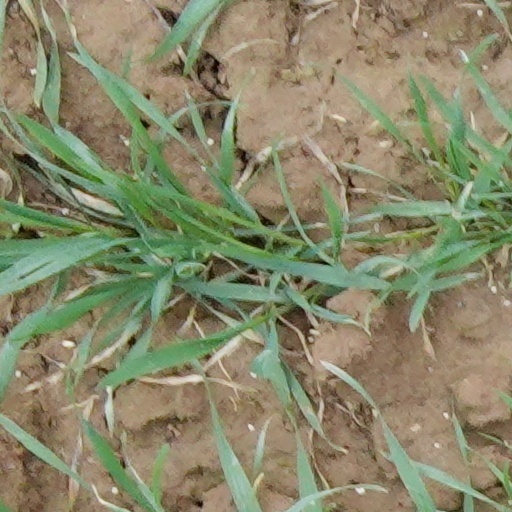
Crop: wheat